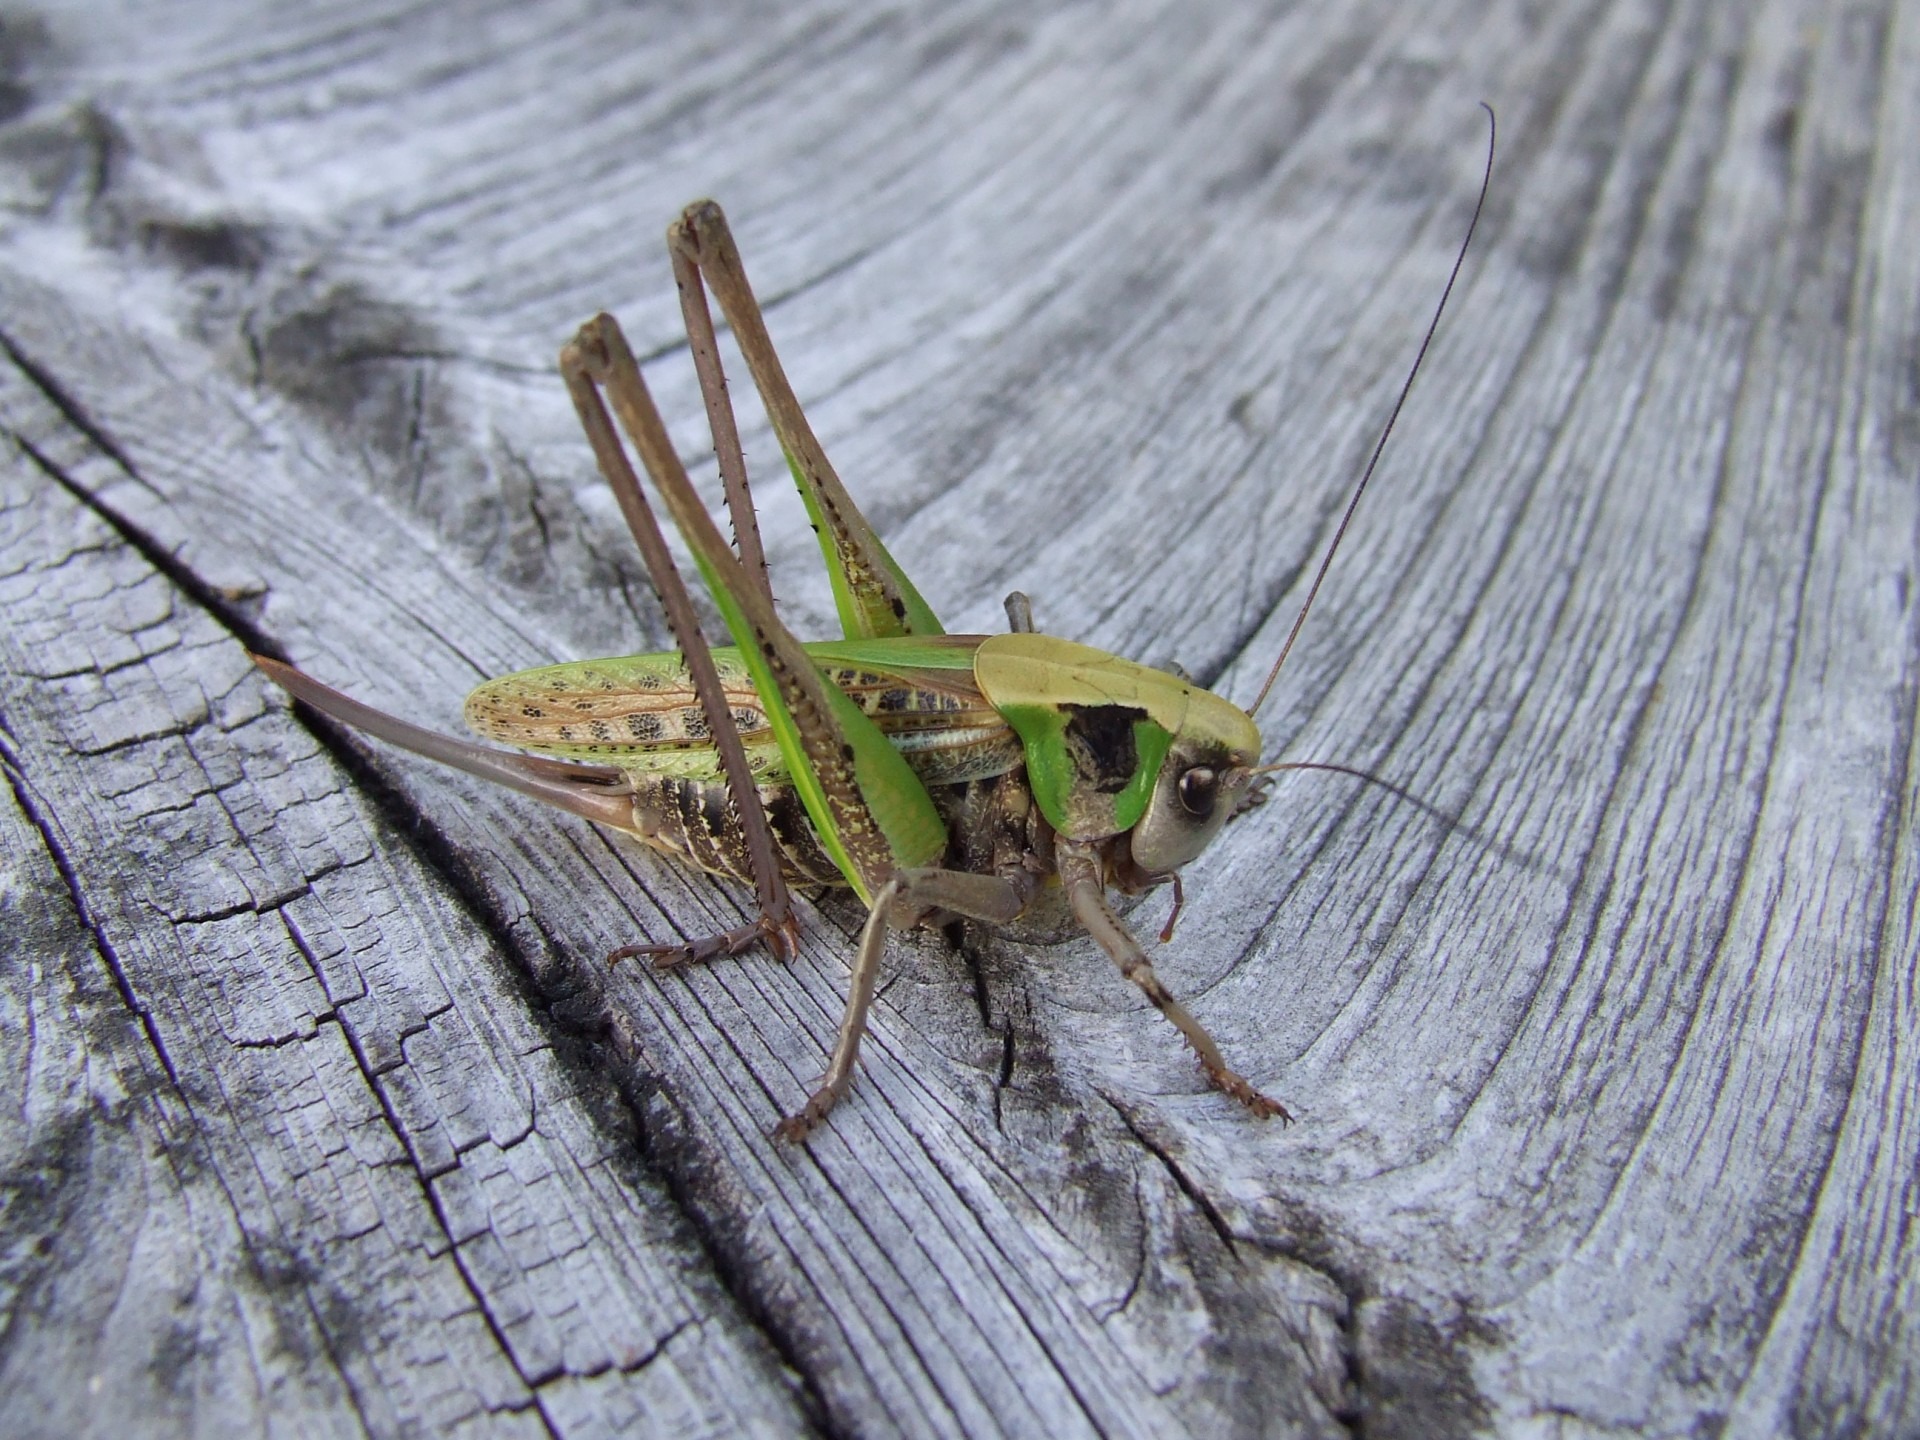
nature, outdoor, wing, wood, photography, wildlife, wild, insect, small, bug, fauna, invertebrate, life, cricket, close up, entomology, grasshopper, locust, thorax, antennae, macro photography, arthropod, net winged insects, cricket like insect